Mary Anne Cust

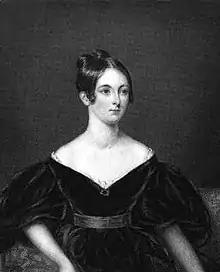
Mary Anne Cust, 1836 engraving

Mary Anne Cust, Lady Cust ("née" Boode; 23 September 1799 – 19 July 1882) was a British naturalist, scientific illustrator and writer of "The Invalid’s Own Book" and "History and Diseases of the Cat".